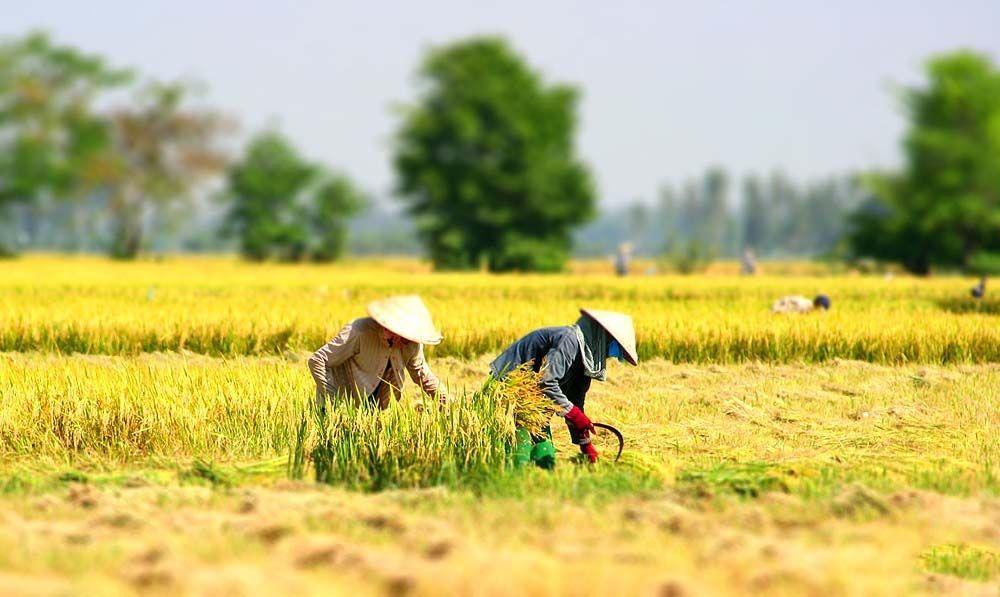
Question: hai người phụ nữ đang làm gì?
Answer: đang gặt lúa trên cánh đồng